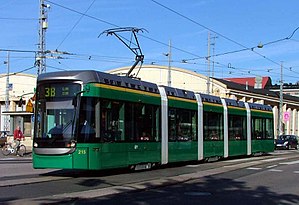
Helsinki / Transport og kommunikation / Lokaltrafik
Sporvogn nr. 3B i Töölö
Helsinki eller Helsingfors er Finlands hovedstad og største by. Byen ligger i landskabet Nyland i Sydfinland ved Finske Bugt. Helsinki har har 642.045 indbyggere, mens den større hovedstadsregion har 1,4 millioner indbyggere. Helsinki ligger 80 kilometer nord for Tallinn, 400 kilometer øst for Stockholm, og 390 kilometer vest for Sankt Petersborg. Helsinki har tætte historiske bånd til alle tre byer.